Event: Nepal Earthquake
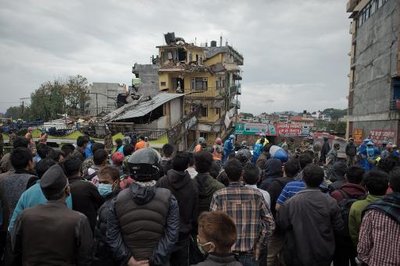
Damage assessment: damage